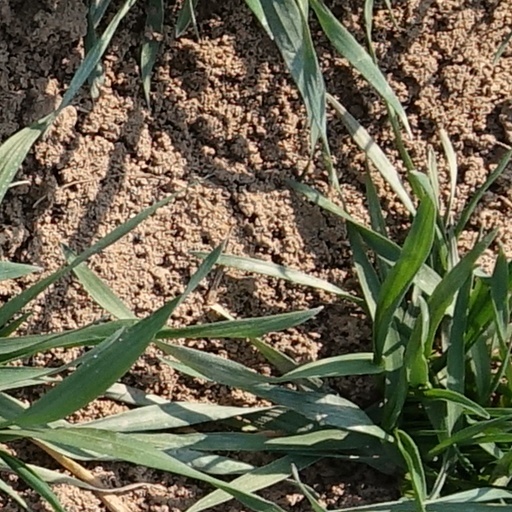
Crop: wheat